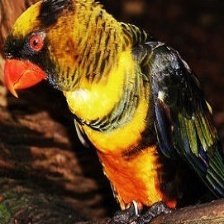
Species: DUSKY LORY
Scientific name: PSEUDEOS FUSCATA
ImageNet parent category: lorikeet